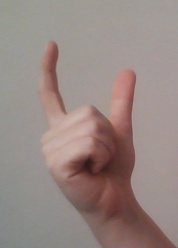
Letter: nun